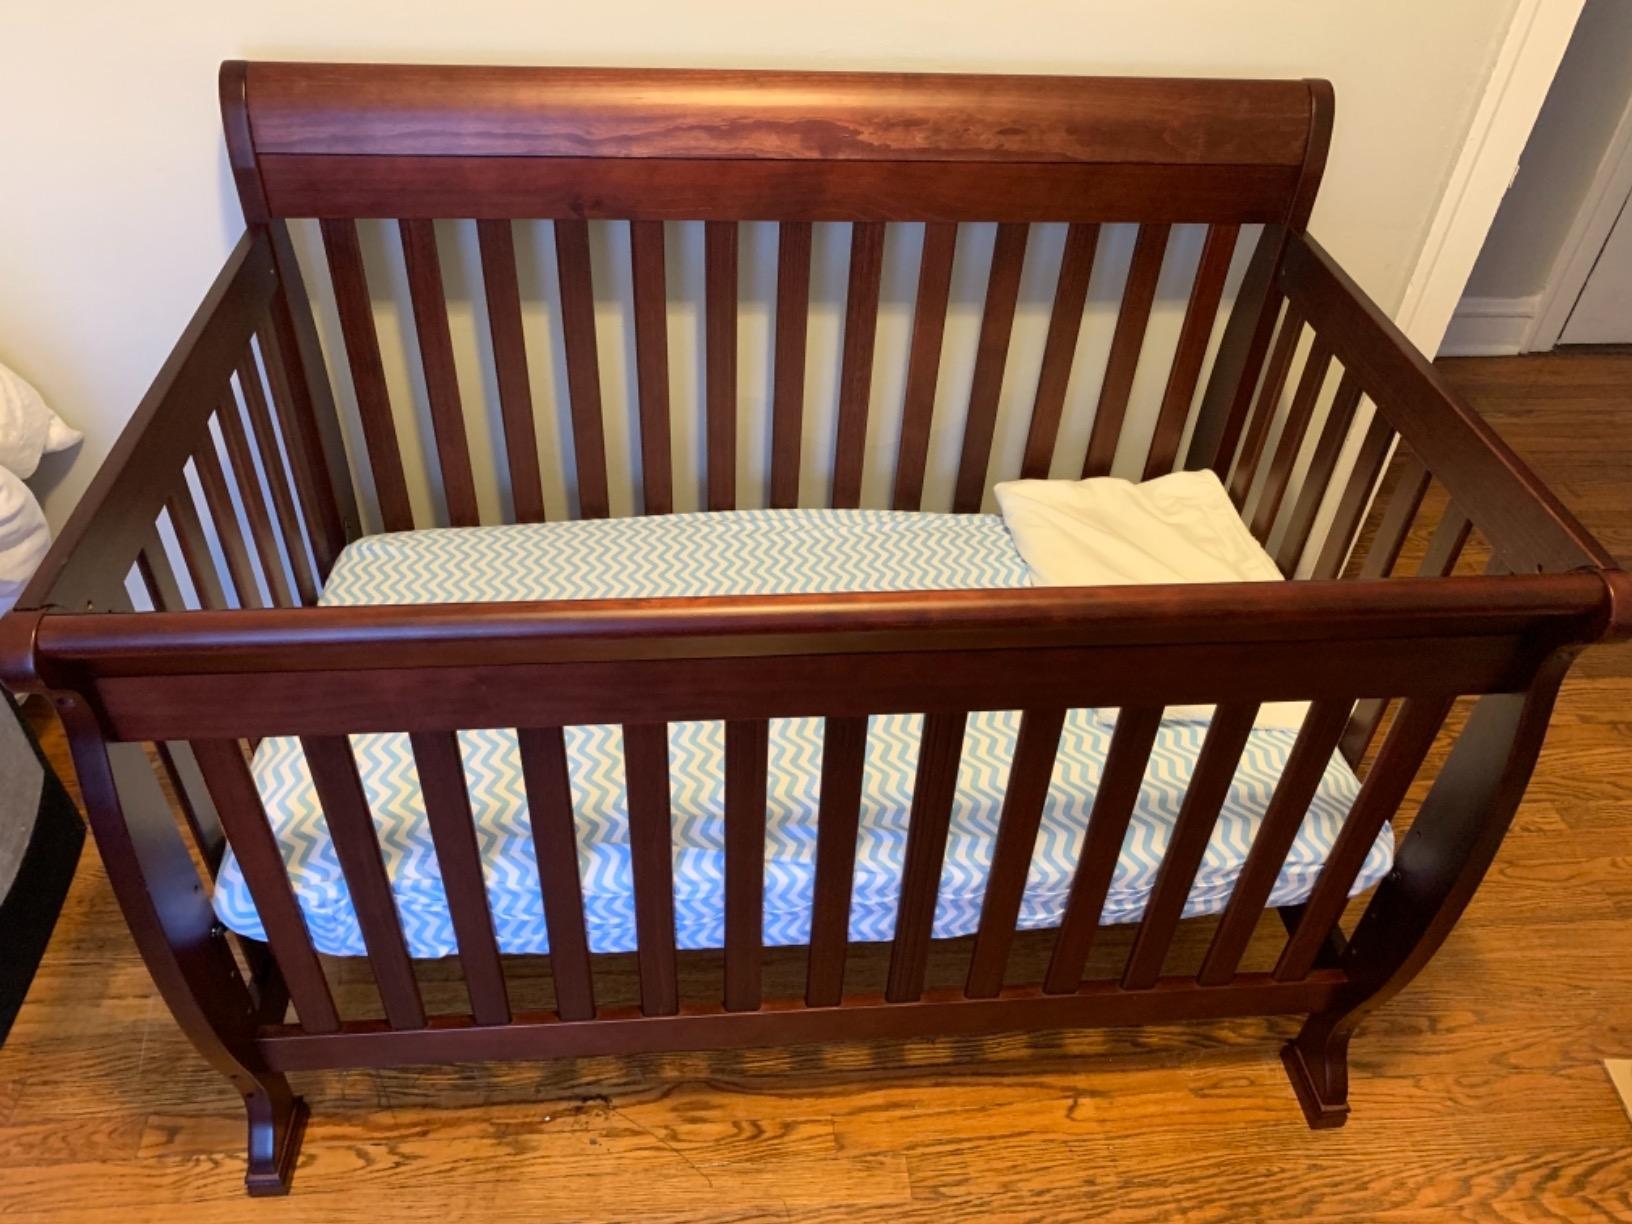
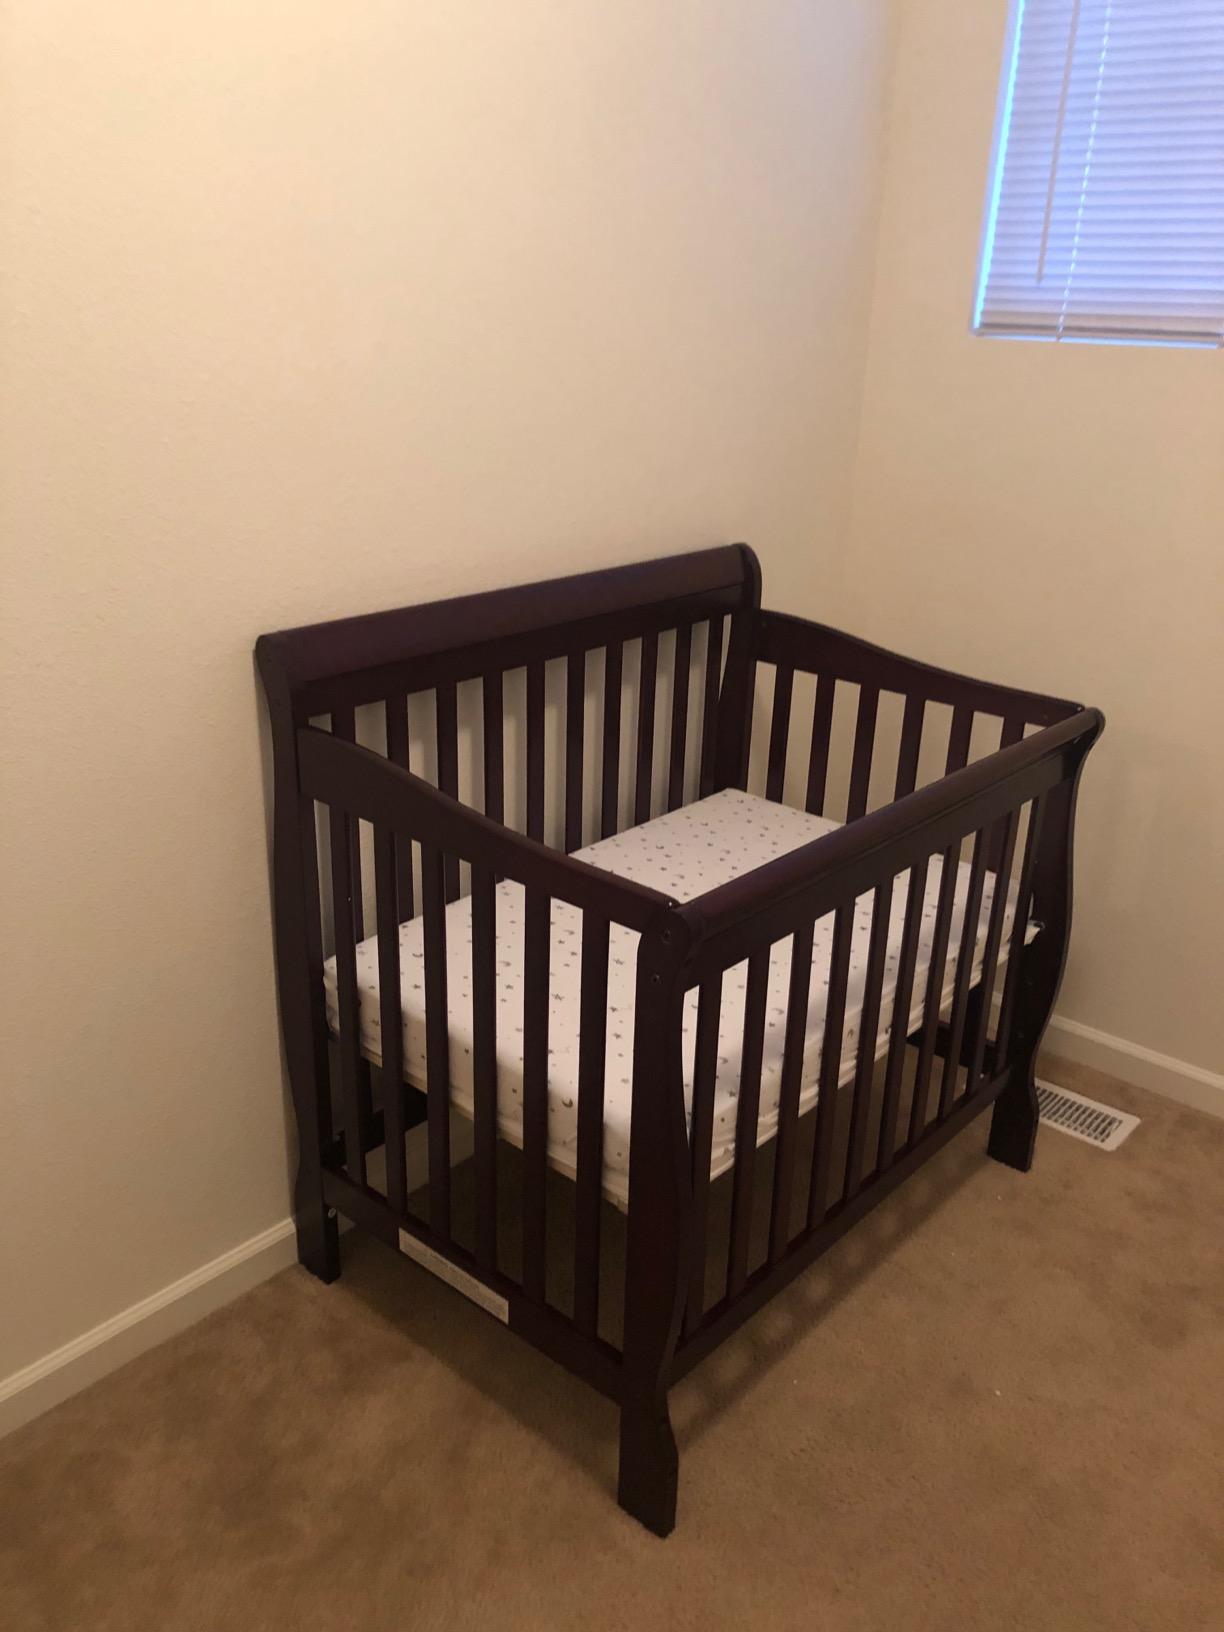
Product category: products_crib
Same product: no